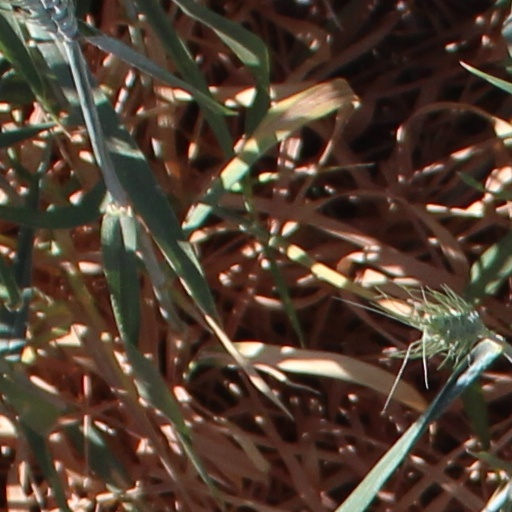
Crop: wheat